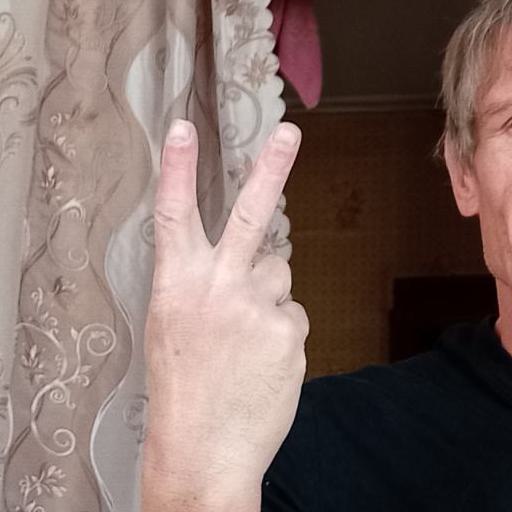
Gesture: peace_inverted